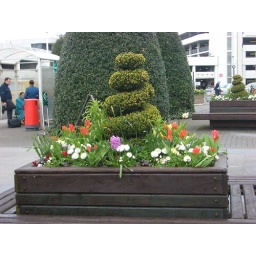
Ooooh, pretty flowers by the coach park!